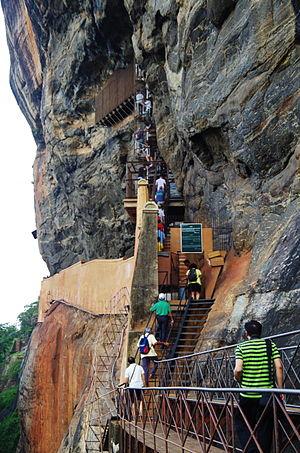
Sigirîya – appelé aussi Simhagîri, rocher du lion – est un site archéologique majeur, ancienne capitale royale du Sri Lanka et un site touristique important. Le site est classé au patrimoine mondial de l'humanité par l'UNESCO et se situe dans le centre du pays à 160 kilomètres de Colombo. Avant les aménagements de Kassapa, le site avait déjà été occupé comme le montrent des graffiti retrouvés dans une grotte, ainsi que le bouddha couché de treize mètres datant du IIᵉ siècle av. J.-C.